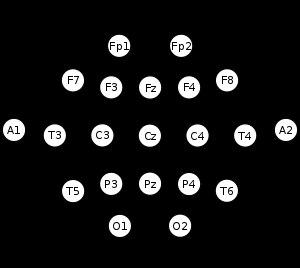
L’électroencéphalographie quantitative est la quantification par des méthodes de traitement du signal électrique en physique des électroencéphalogrammes et du rythme cérébral, qui sont enregistrés sur le cuir chevelu par des enregistreurs polygraphiques et numériques. Ces signaux électrophysiologiques ont été quantifiés ultérieurement par des méthodes et techniques d'ananalyse du signal comme la Transformée de Hilbert et l'analyse de modulation, les ondelettes qui sont de plus en plus sophistiquées. Toutefois l’analyse spectrale de Joseph Fourier de l’EEG, les potentiels évoqués, la cartographie EEG en haute et basse résolution, sont parmi les quantifications les plus utilisées en recherche, en neurosciences, en médecine et en psychologie. Cet article est une revue de 1924 à nos jours de l'électroencéphalographie quantitative qui est réalisée par des appareils spécialisés, des ordinateurs et des programmes spécifiques qui sont de plus en plus performants en imagerie cérébrale.